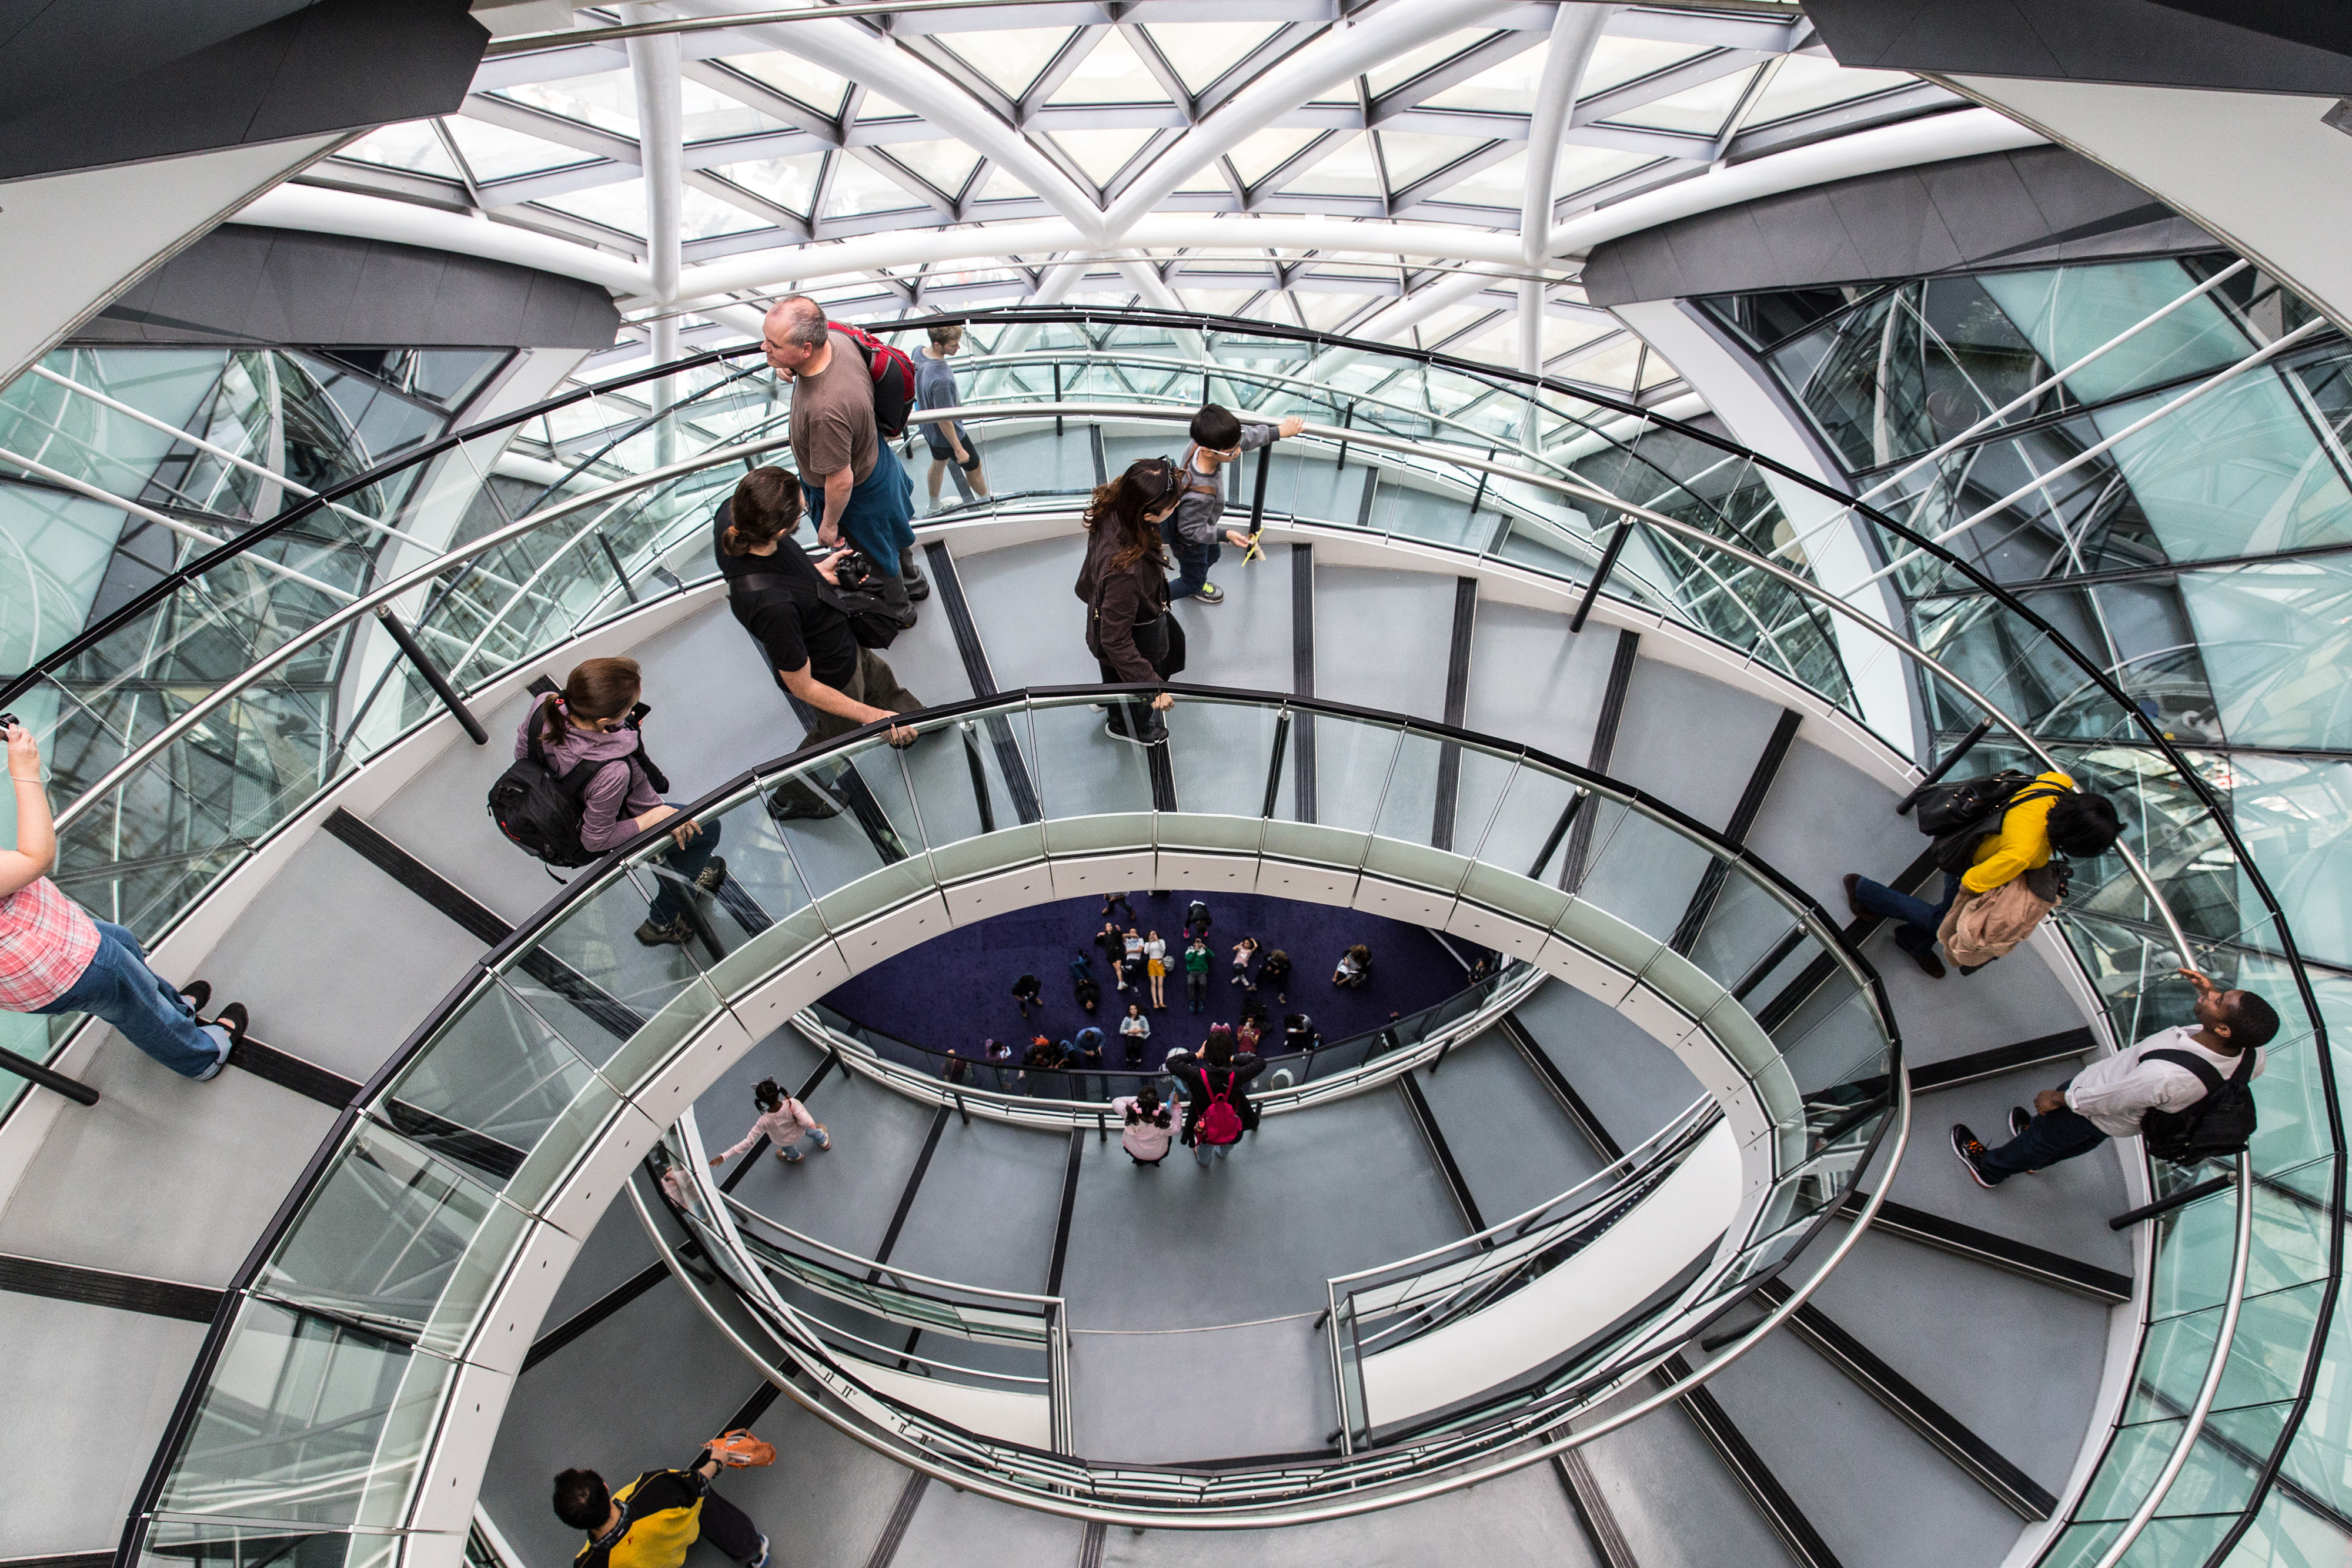
daylighting, architecture, building, dome, shopping mall, glass, symmetry, window, photography, ceiling, circle, world, tower, city, metal, interior design, spiral